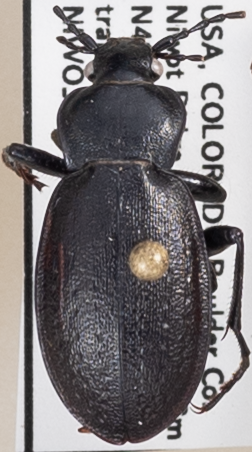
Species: Carabus taedatus
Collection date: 2022-08-09
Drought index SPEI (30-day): -0.142
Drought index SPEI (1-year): -0.88
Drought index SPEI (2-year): -1.106